Anton Grot

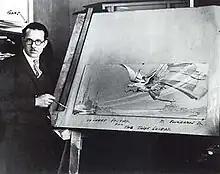
Grot with design for "The Thief of Bagdad" (1924)

Anton Grot (18 January 1884 – 21 March 1974) was a Polish art director long active in Hollywood. He was known for his prolific output with Warner Brothers, contributing, in such films as "Little Caesar" (1931), and "Gold Diggers of 1933" to the distinctive Warners look. According to a TCM profile, he showed a "flair for harsh realism, Expressionistic horror and ornate romantic moods alike".